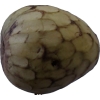
Label: cherimoya